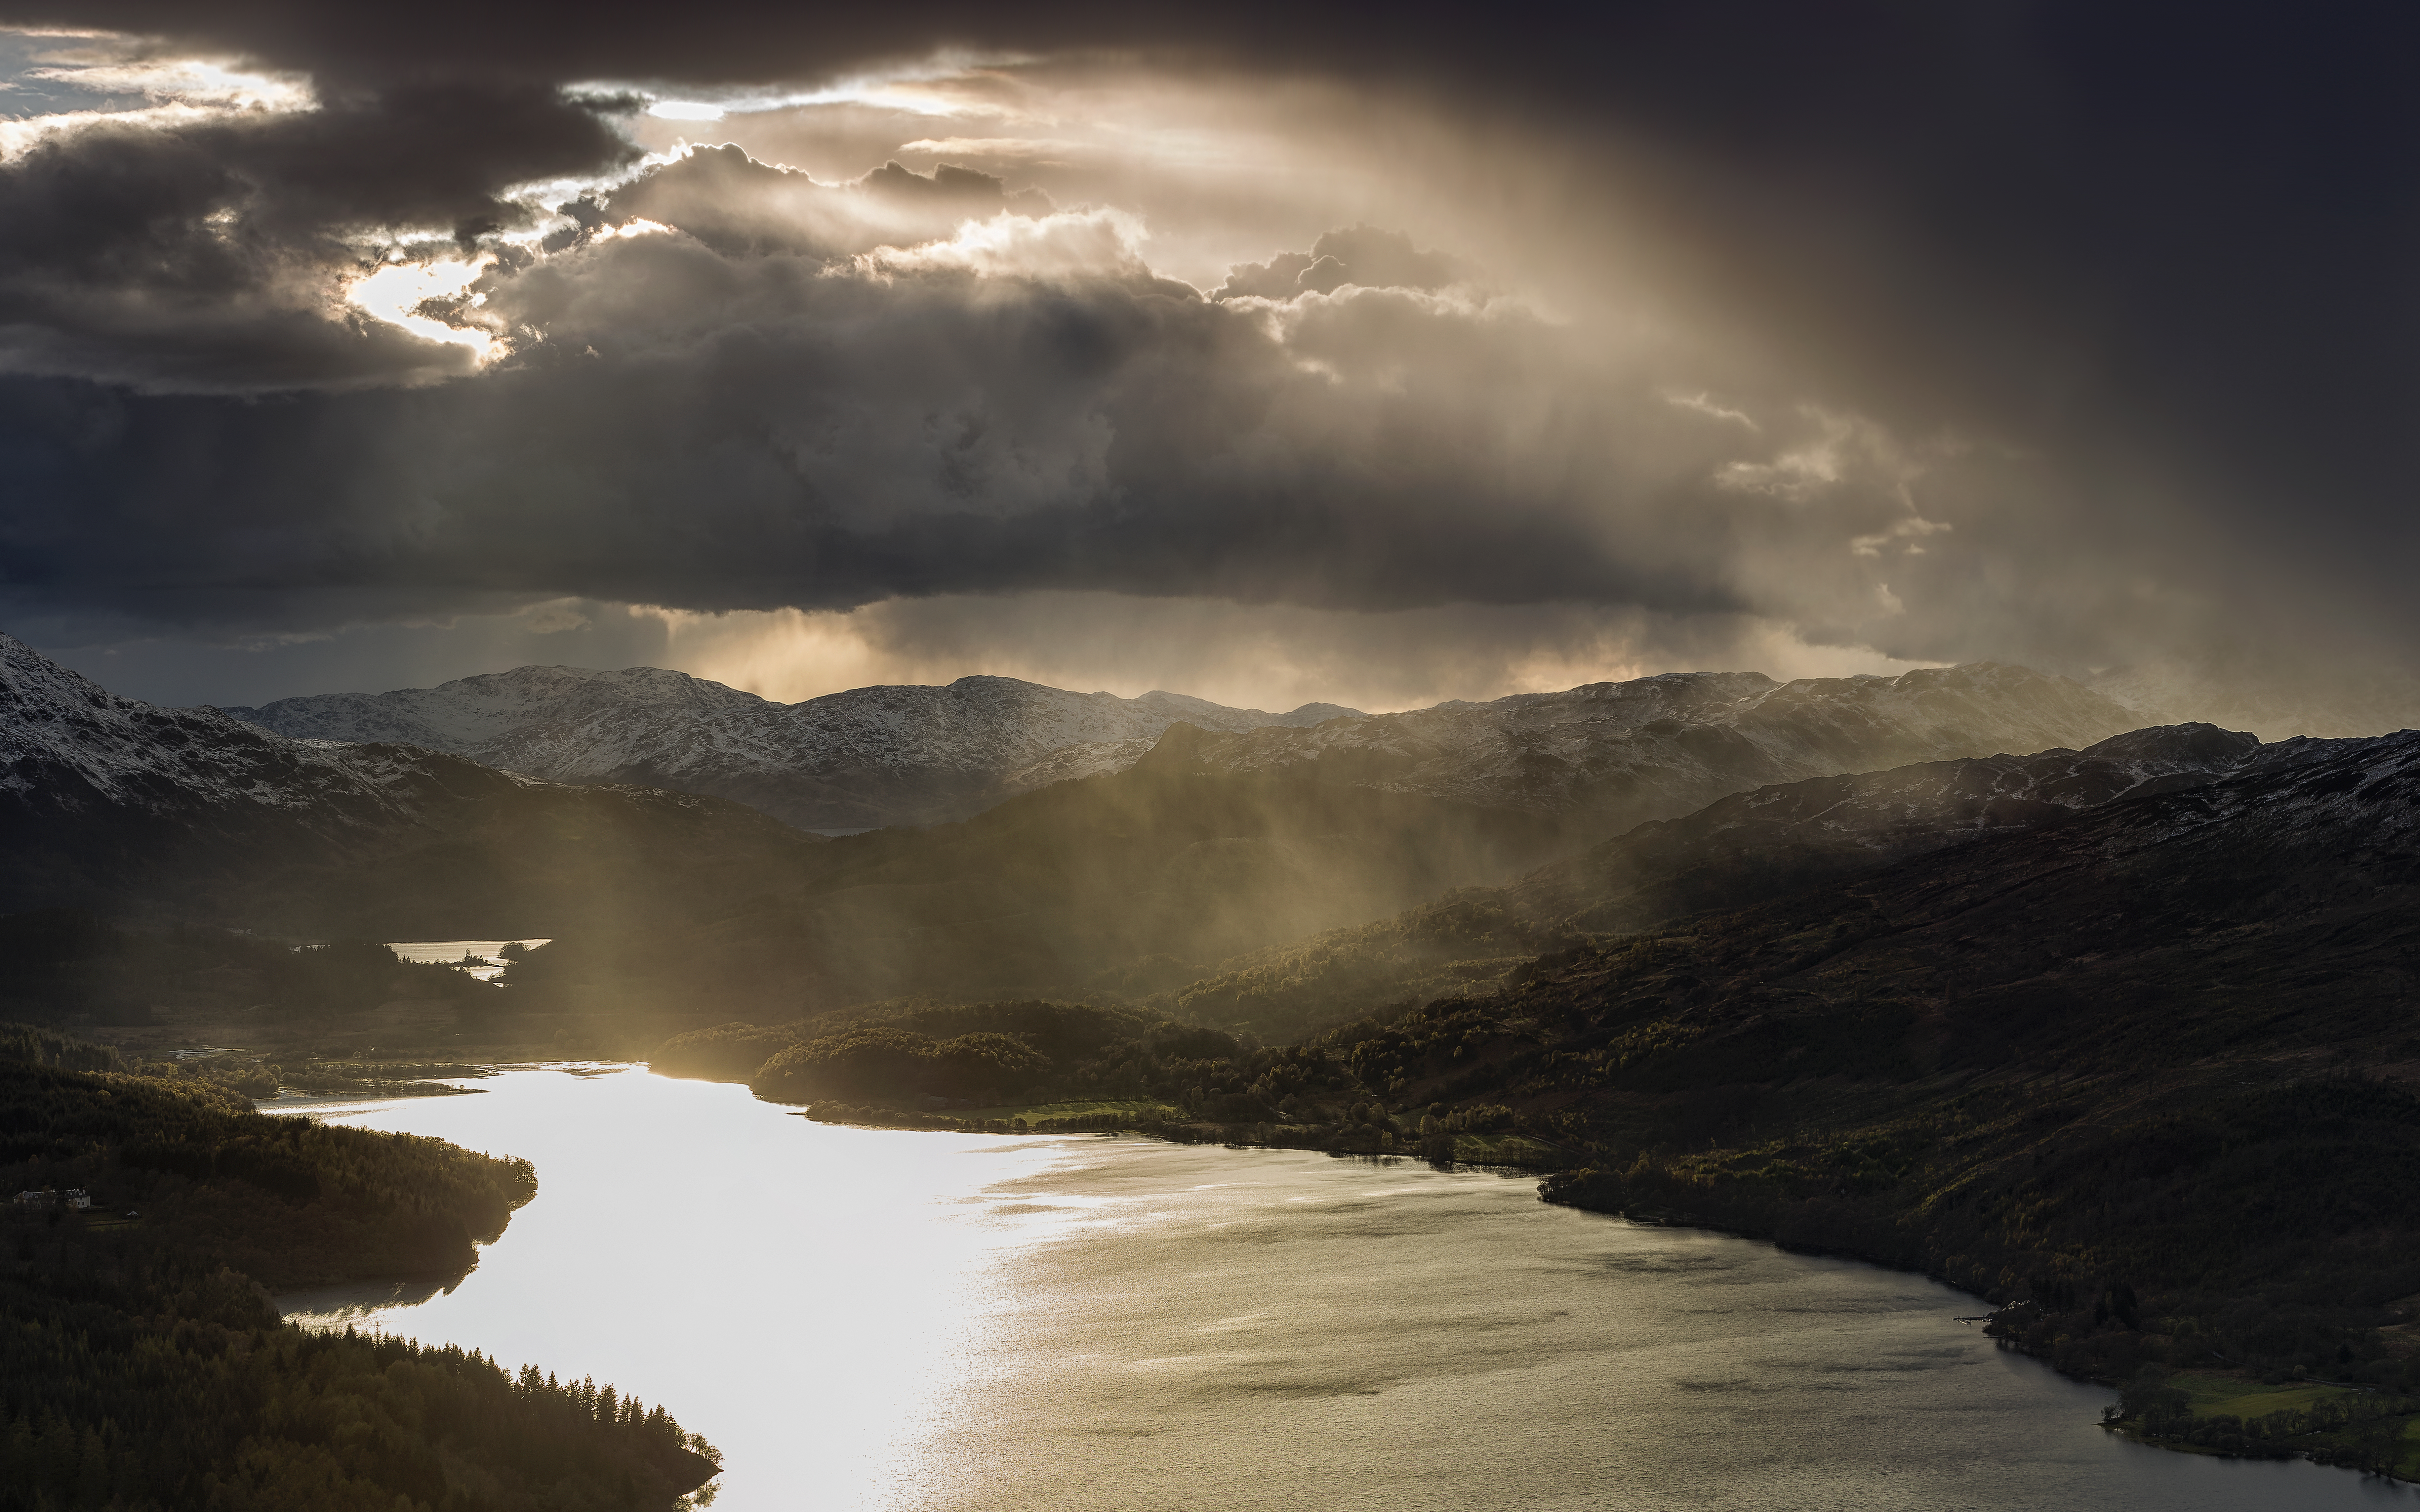
landscape, sea, coast, nature, mountain, cloud, sky, sunrise, sunset, mist, sunlight, morning, wave, lake, dawn, atmosphere, dusk, evening, reflection, weather, body of water, scotland, loch, trossachs, benaan, lochvenacher, braw, dreich, hoolie, meteorological phenomenon, atmospheric phenomenon